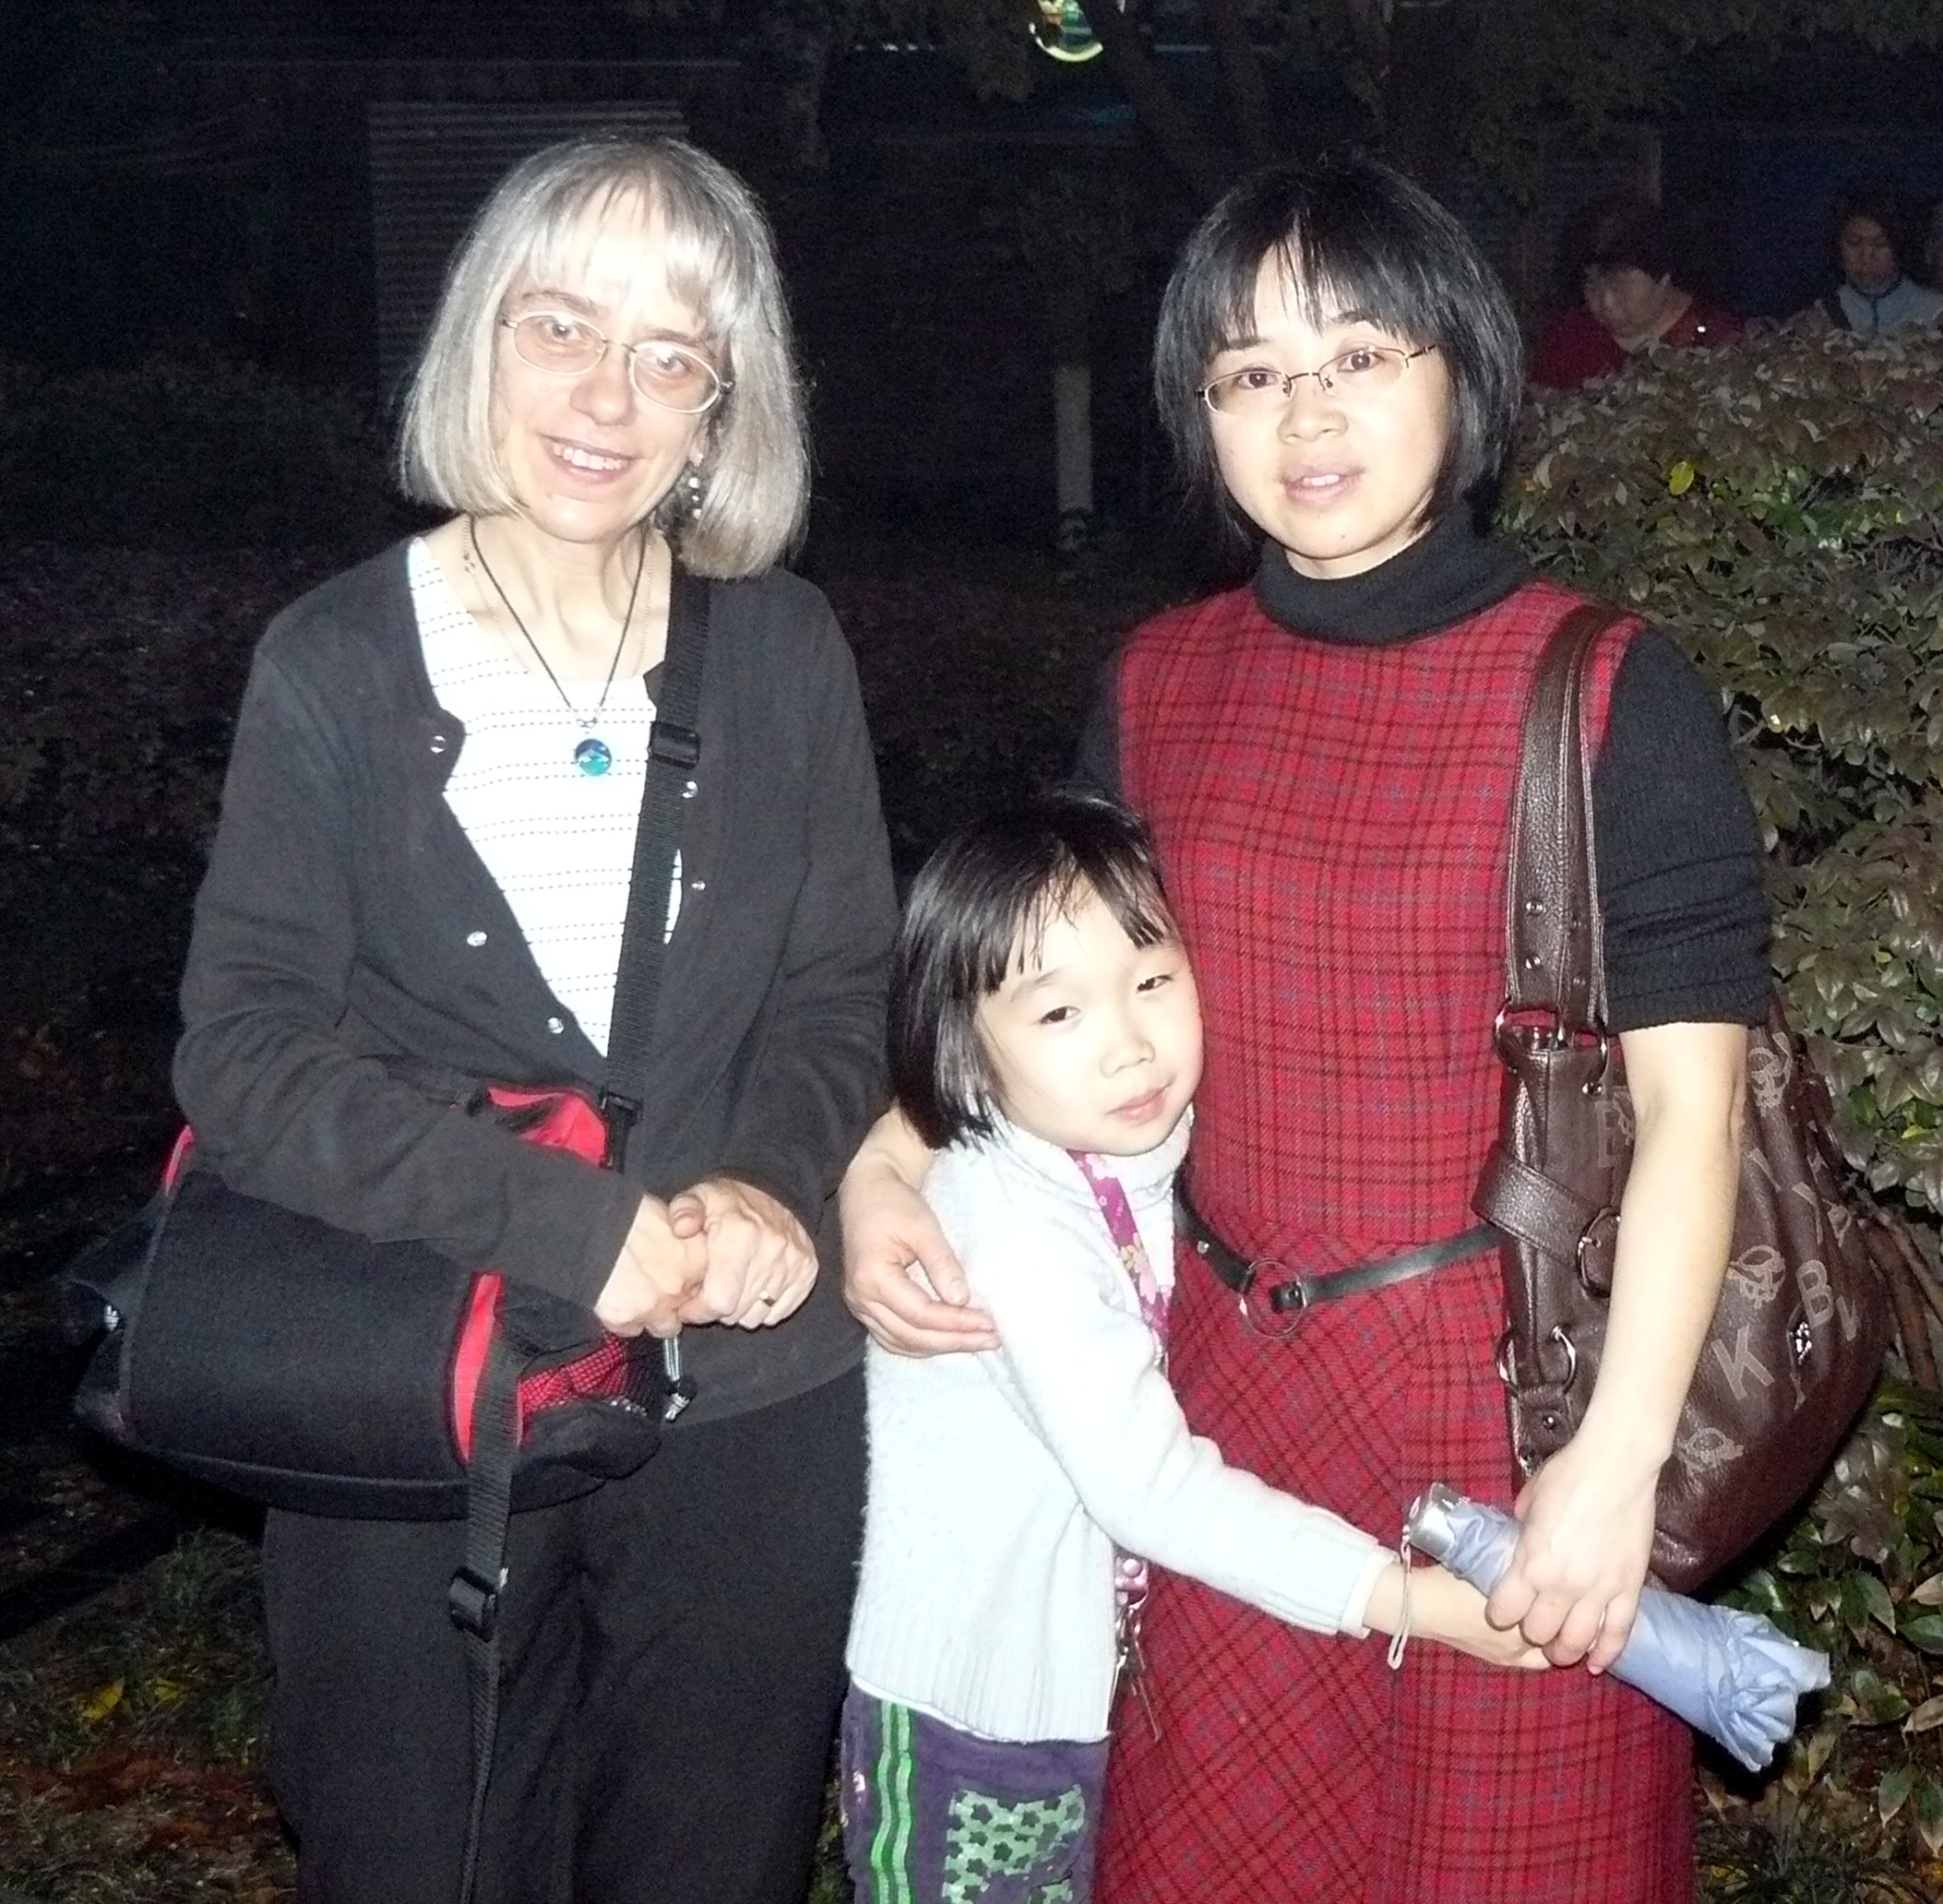
guilin, china, people, child, event, family, smile, sibling, daughter